Francesca Schiavone

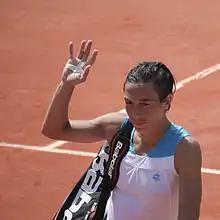
Schiavone at the 2012 French Open

Schiavone began the season at the Brisbane International. Seeded third, she reached the semifinal where she lost to eventual champion Kaia Kanepi.